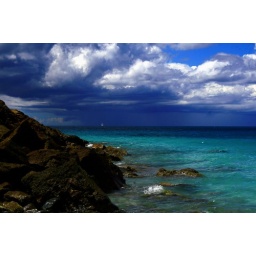
IMG_0254_Darkwood beach - distant storm over the ocean - Antigua, St. John V.I.